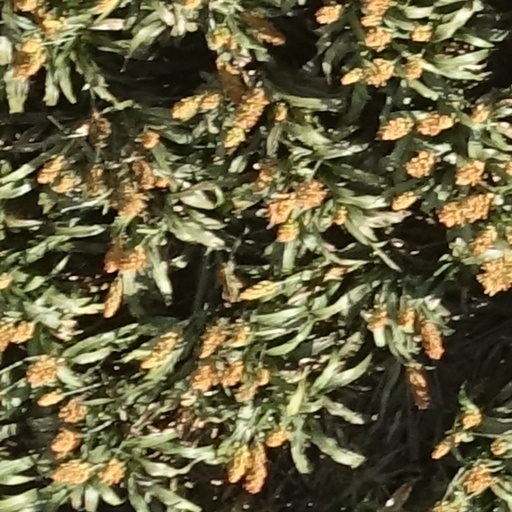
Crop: sorghum